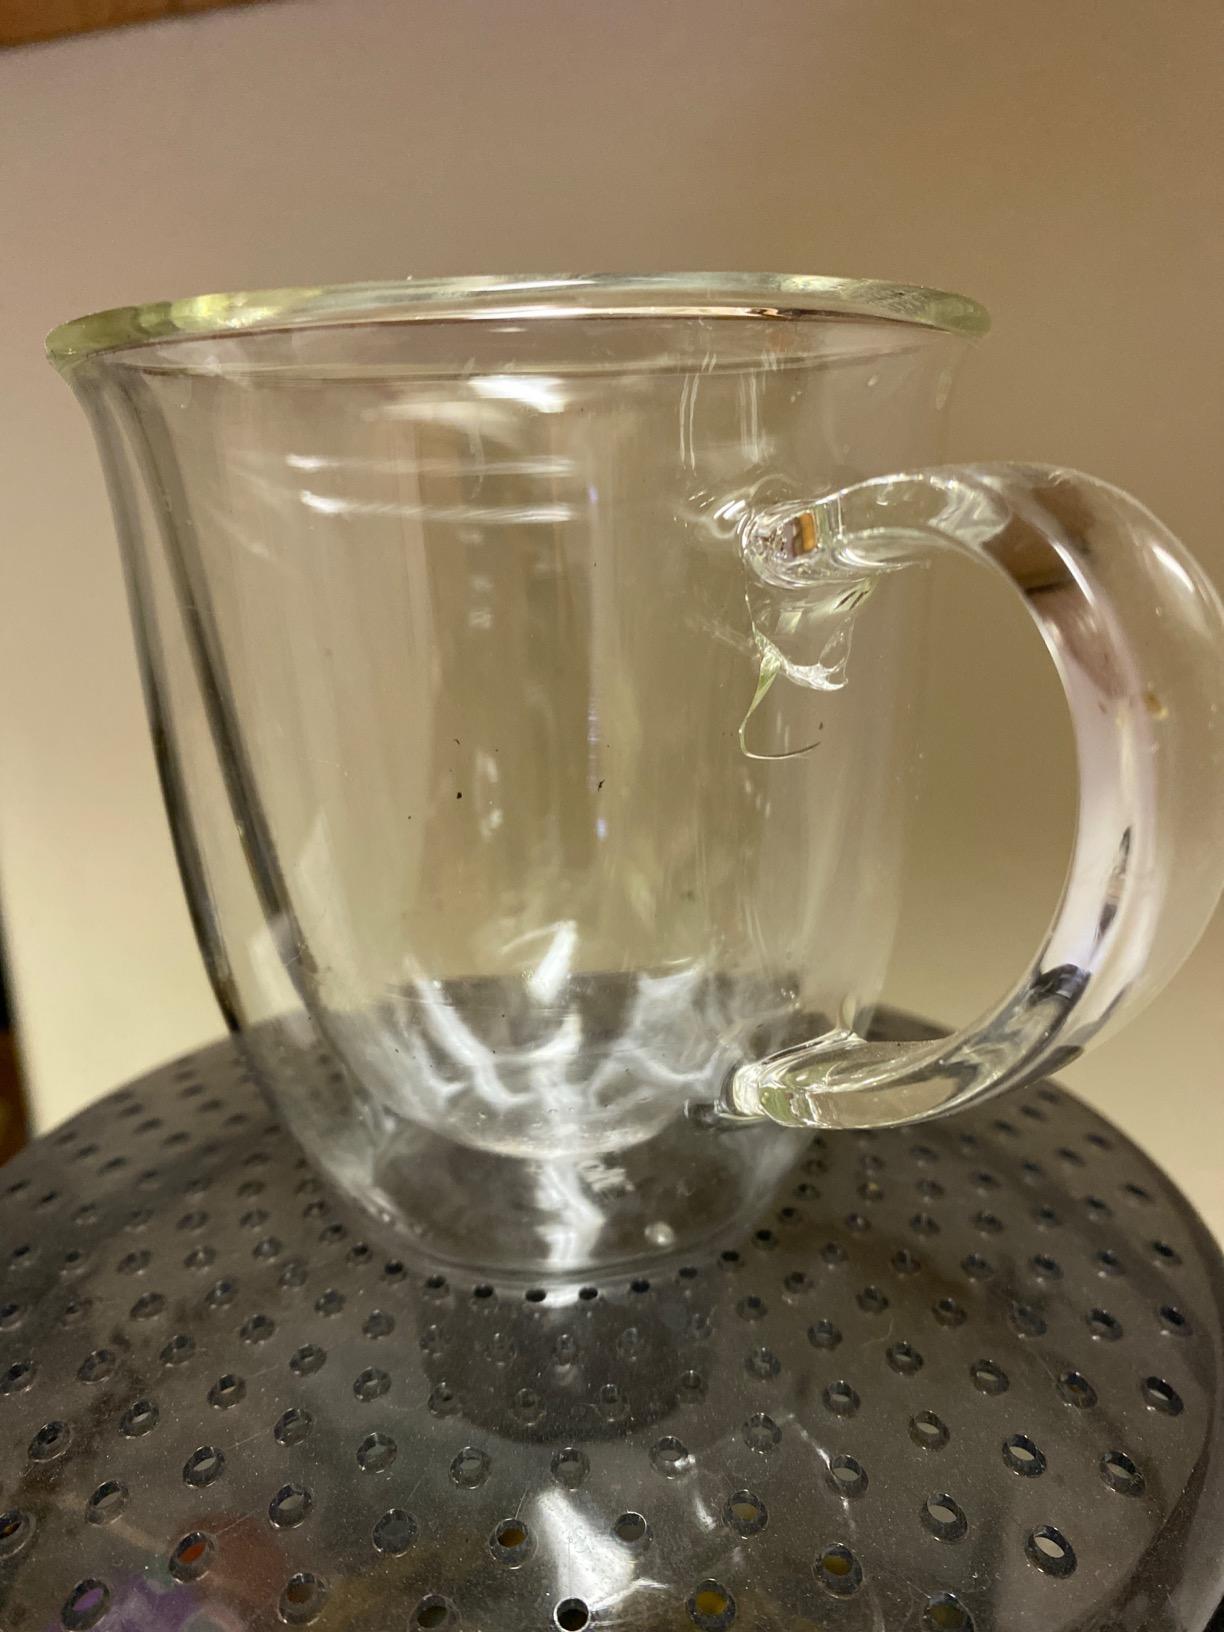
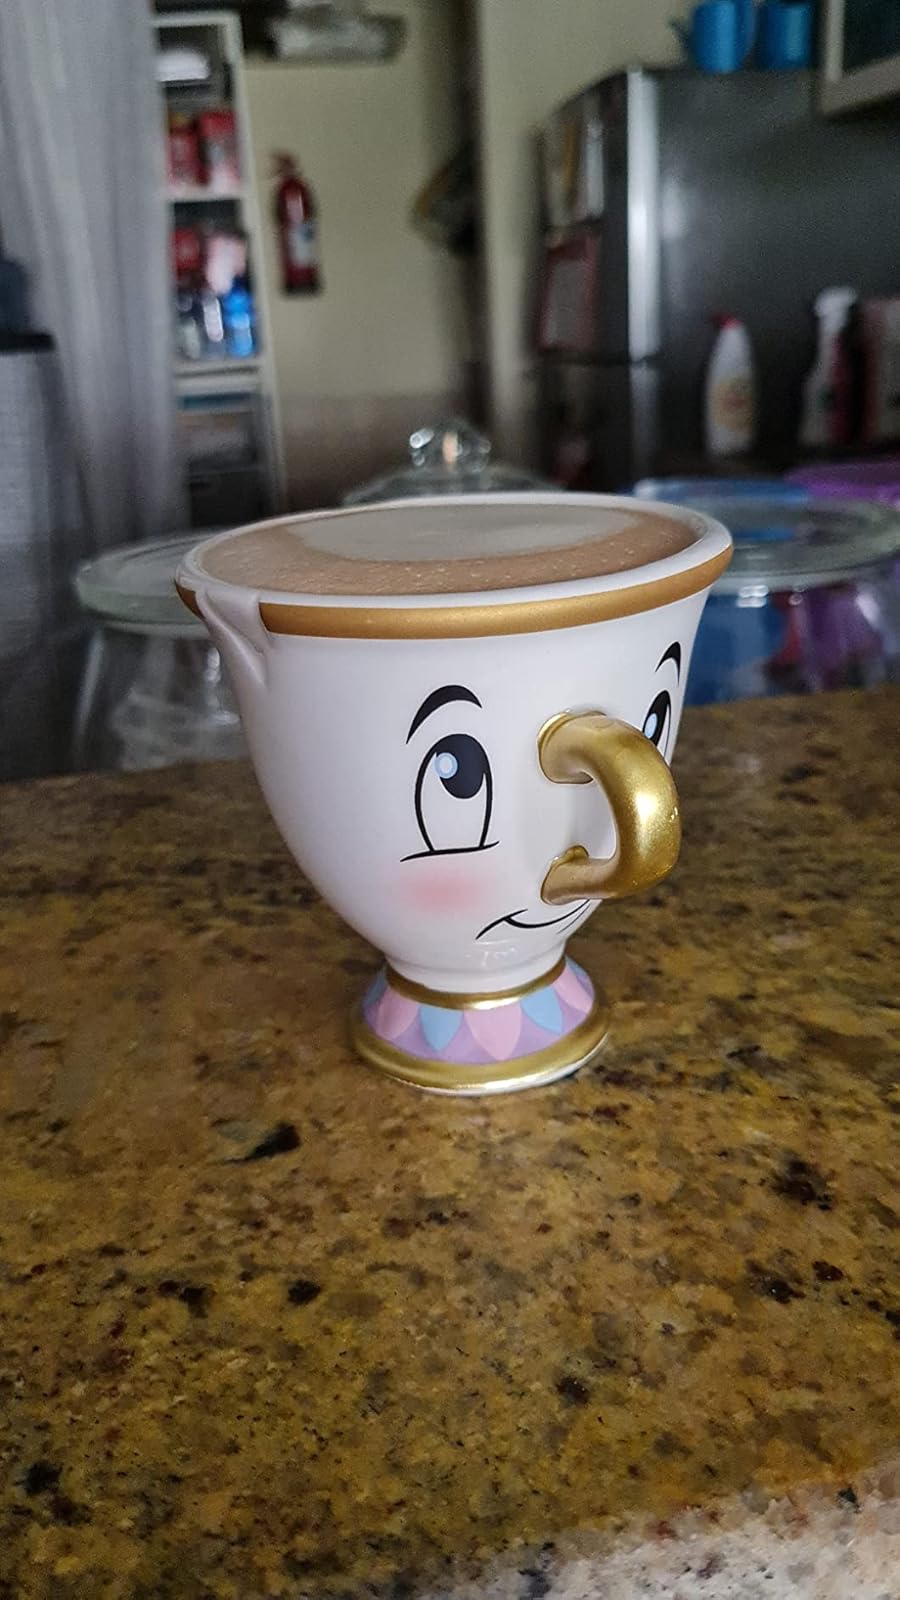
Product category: items_mug
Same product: no